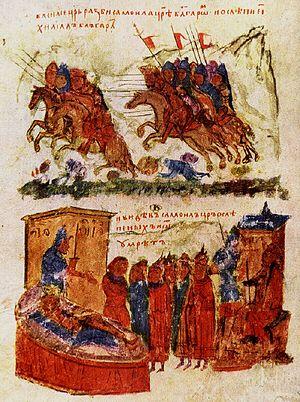
L’Empire byzantin ou Empire romain d'Orient désigne l'État apparu vers le IVᵉ siècle dans la partie orientale de l'Empire romain, au moment où celui-ci se divise progressivement en deux.
Cette page concerne l'année 1014 du calendrier julien.
La bataille de la Passe de Kimbalongos ou bataille du Kleidion a eu lieu le 29 juillet 1014 entre la Bulgarie et l’Empire byzantin. Elle constitue le point culminant des hostilités entre les deux empires et se termine par la victoire décisive des Byzantins.